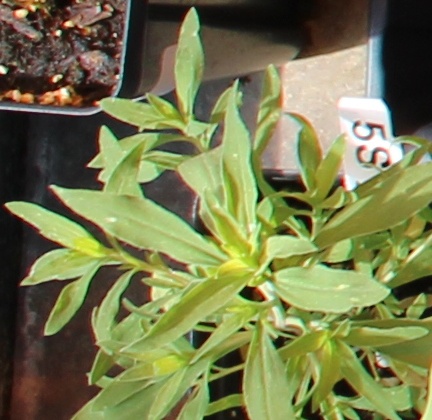
Label: Kochia